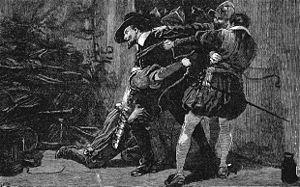
Les conspirateurs sont découverts et Guy Fawkes est pris dans les sous-sols du Palais de Westminster avec les explosifs Svenska: Krutkonspiratörerna upptäcks och Guy Fawkes fångas med sprängämnena i källaren på parlamentsbyggnaden.
Guy Fawkes, né le 13 avril 1570 à Stonegate et mort le 31 janvier 1606 à Westminster, est membre d'un groupe provincial catholique anglais qui a planifié la Conspiration des poudres de 1605.